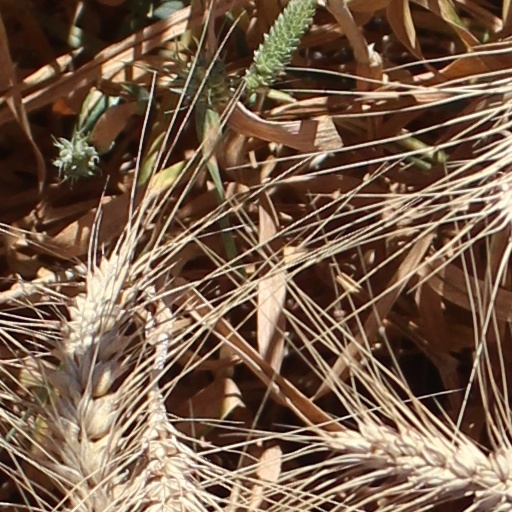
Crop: wheat